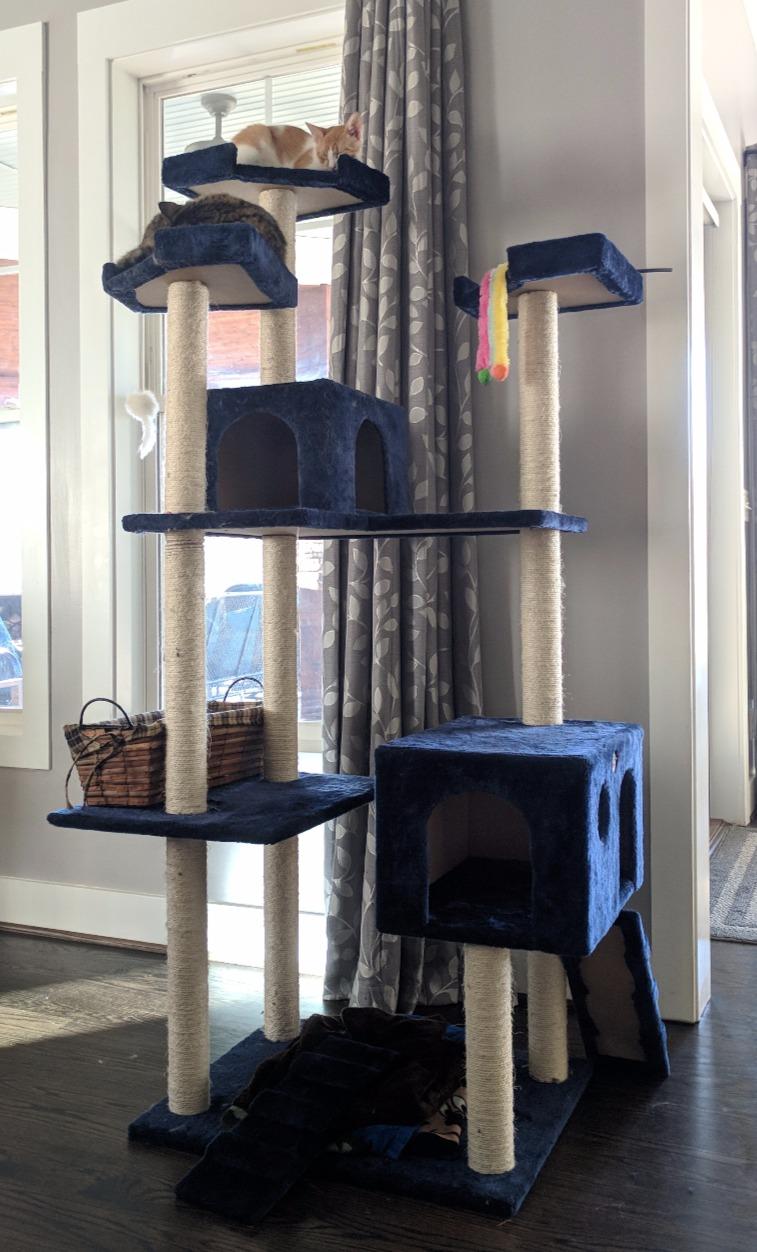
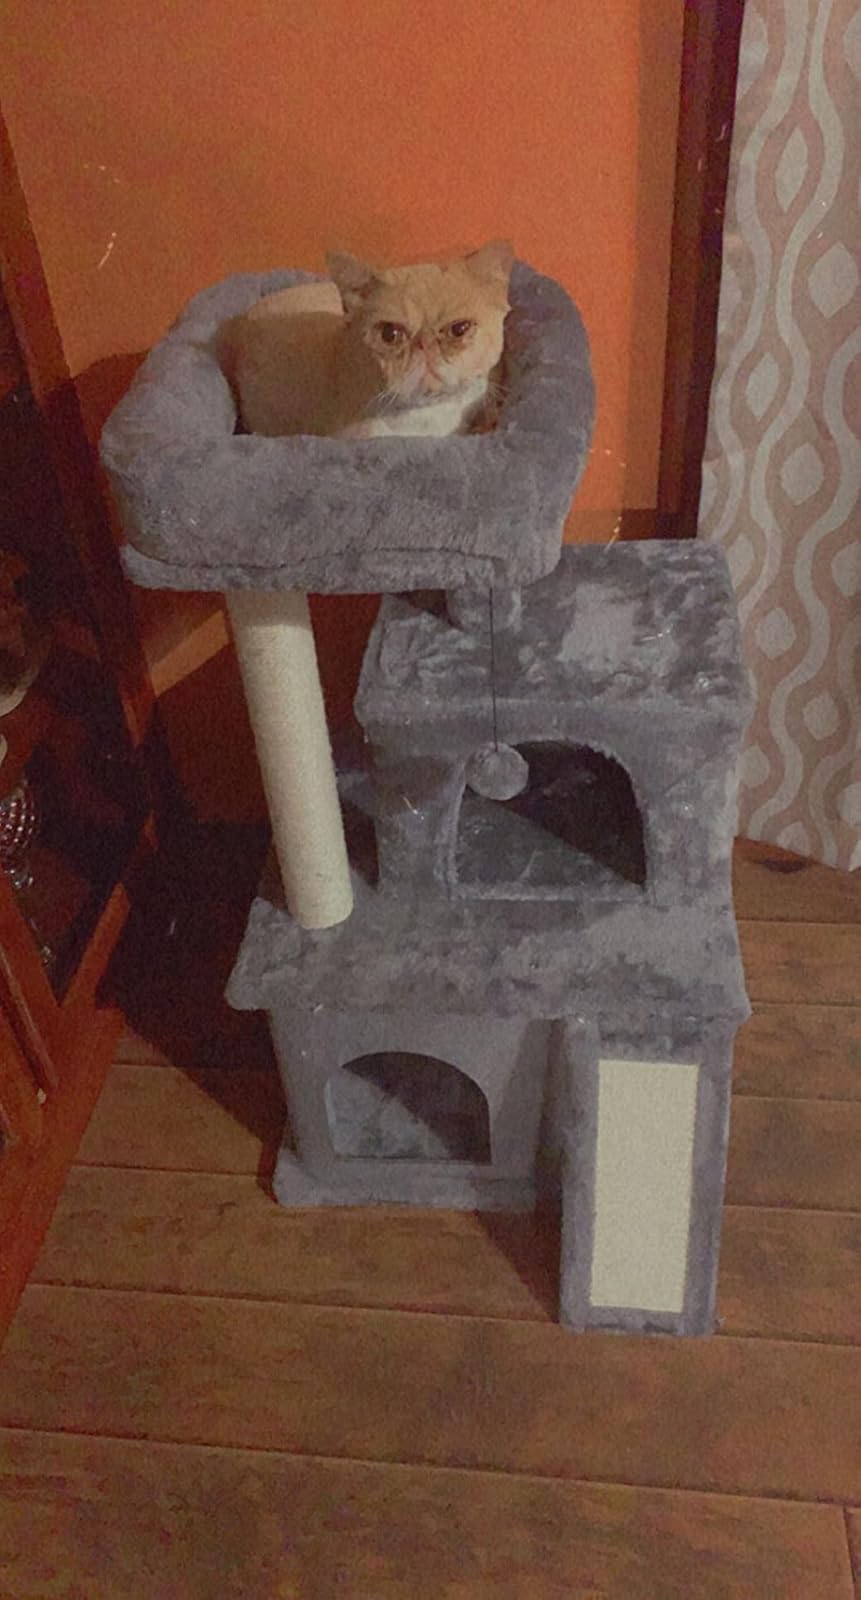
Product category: items_cat tree
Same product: no